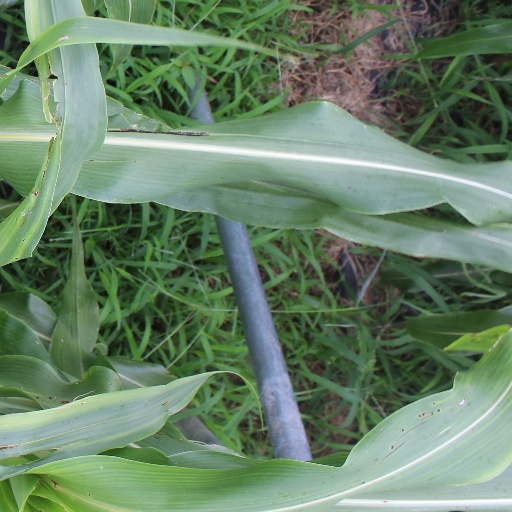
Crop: sorghum